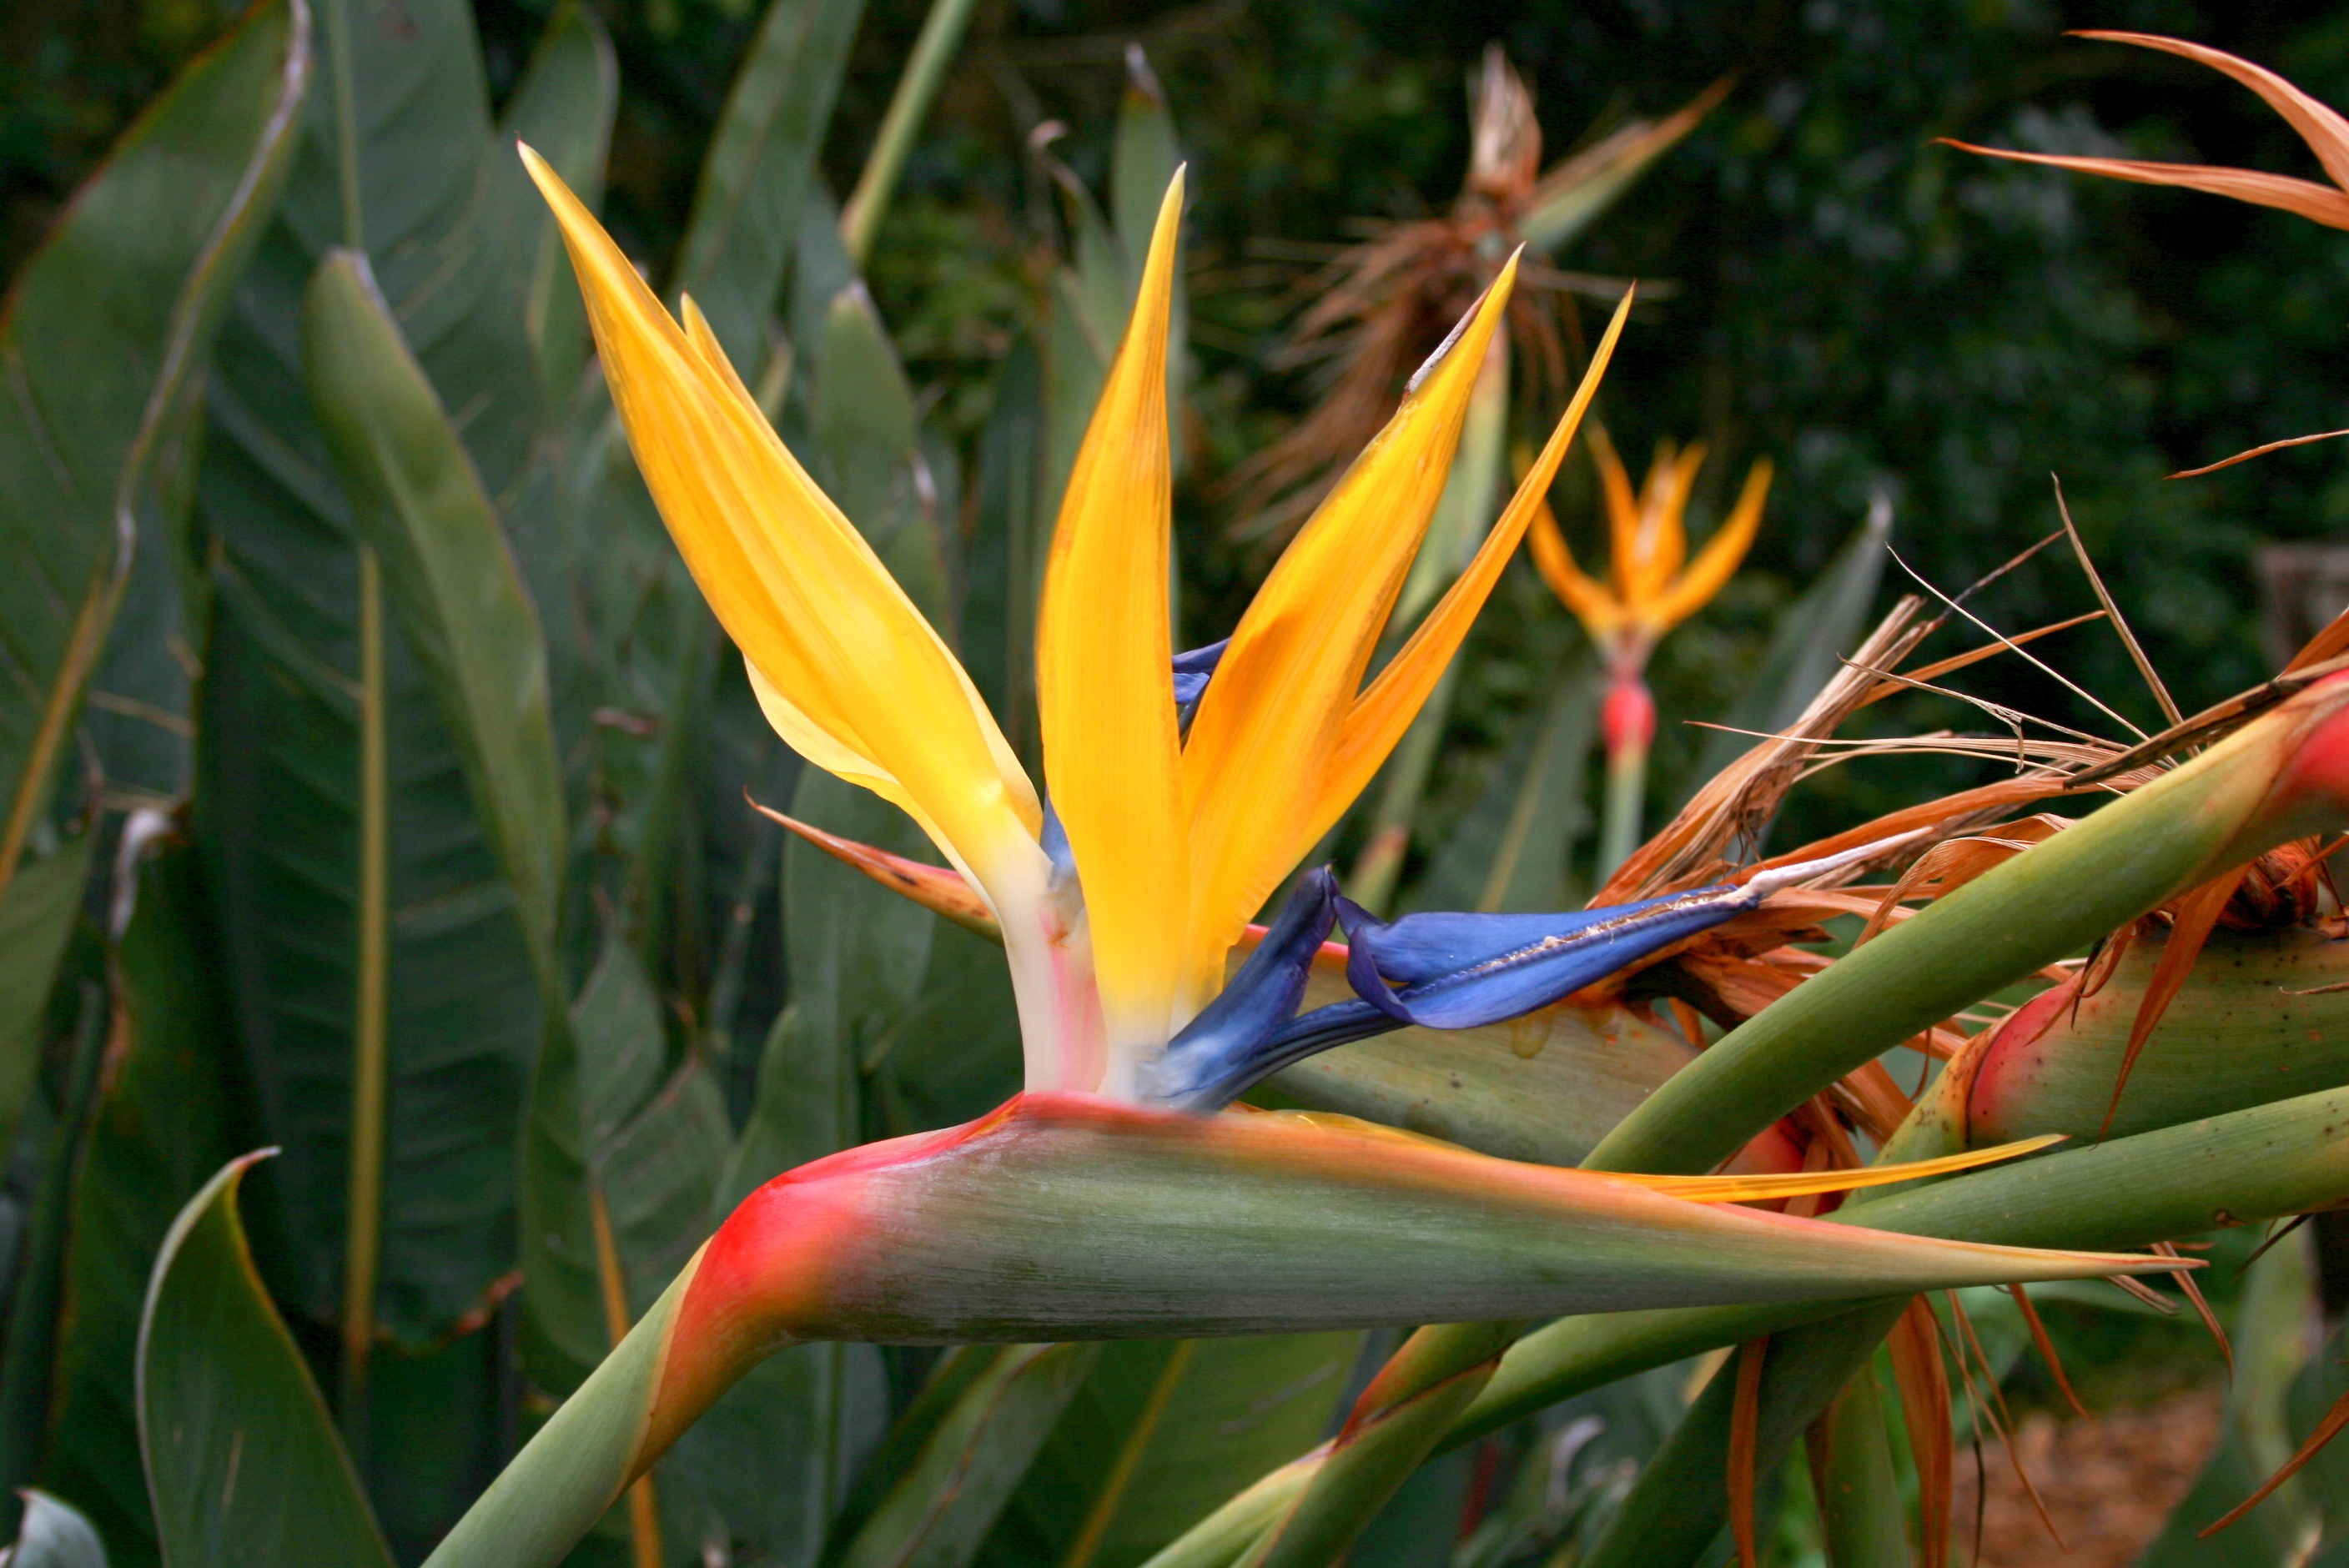
nature, plant, leaf, flower, botany, yellow, flora, wildflower, heliconia, macro photography, flowering plant, plant stem, land plant, canna family, sterilitzia, mandela's gold